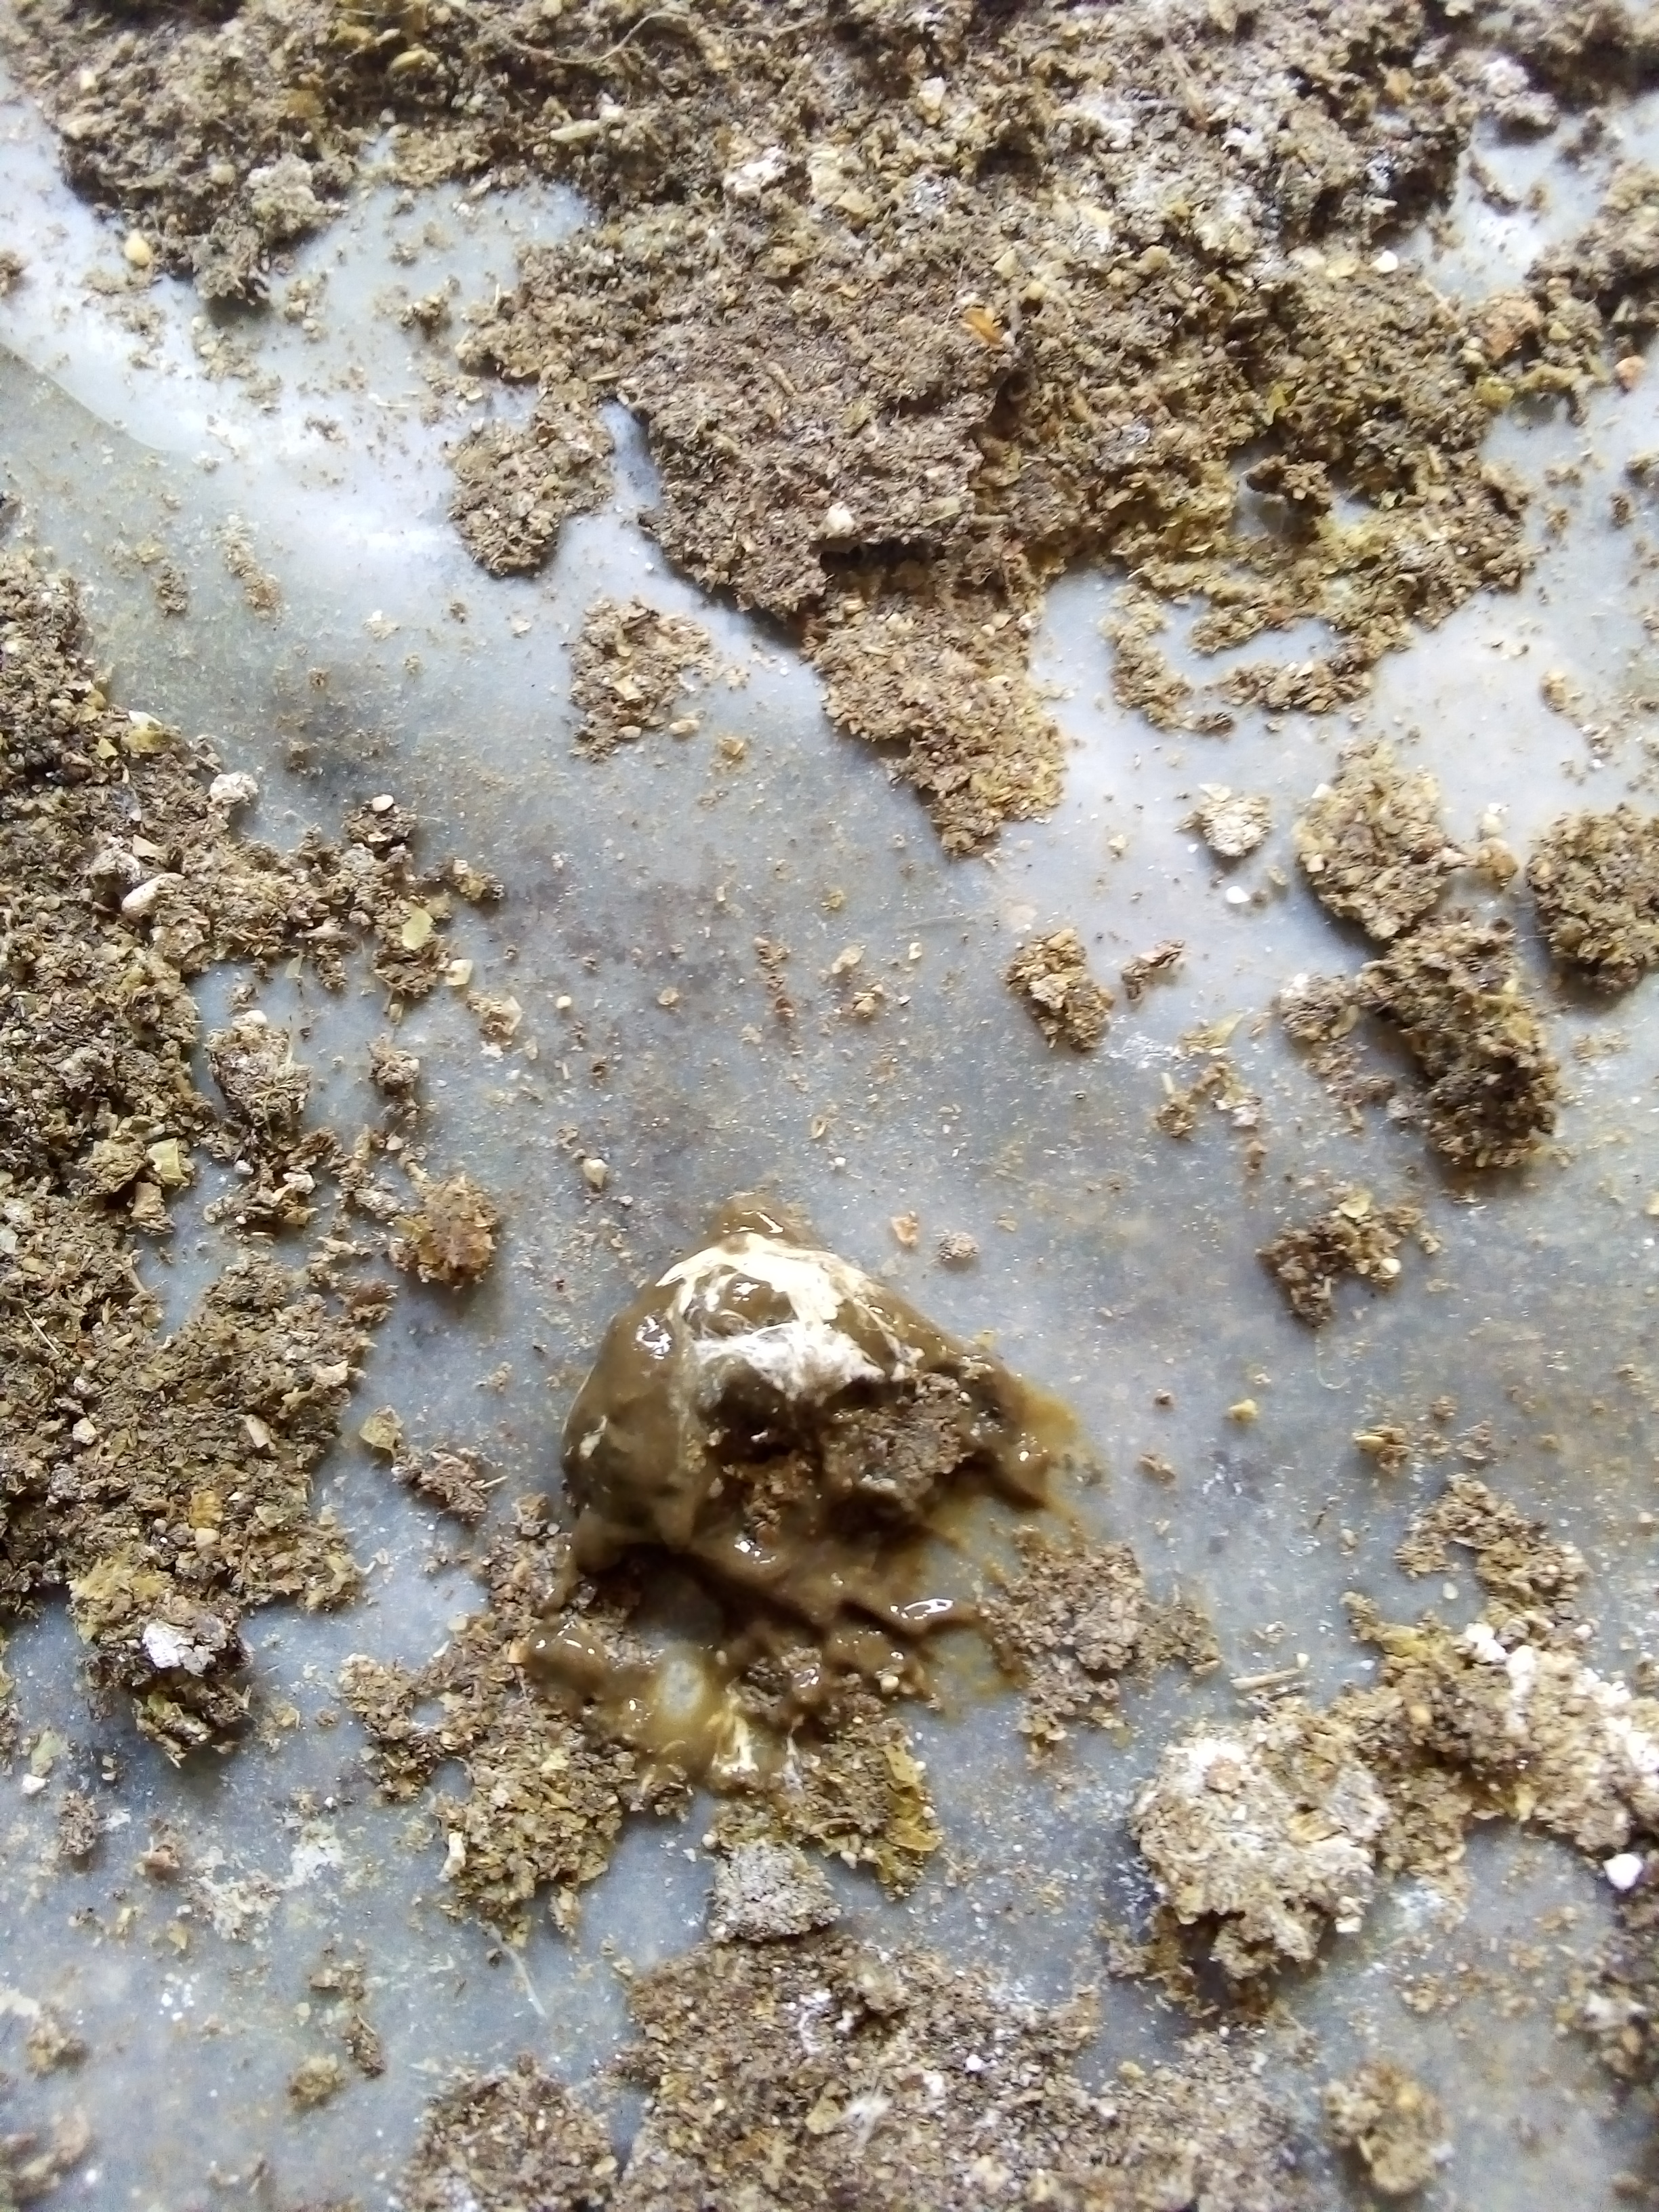
PCR-confirmed diagnosis: Salmonella